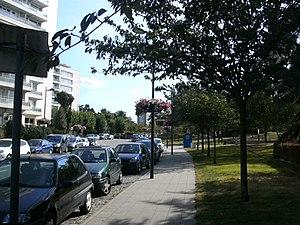
Le Square Servaes Houdemaekers à Evere
Ci-dessous, la liste complète des rues d'Evere, commune belge située en région bruxelloise. La commune est traversée par 20,7 kilomètres de voiries régionales, 42 kilomètres de voiries à caractère intracommunal et 2 kilomètres de sentiers et chemins vicinaux.